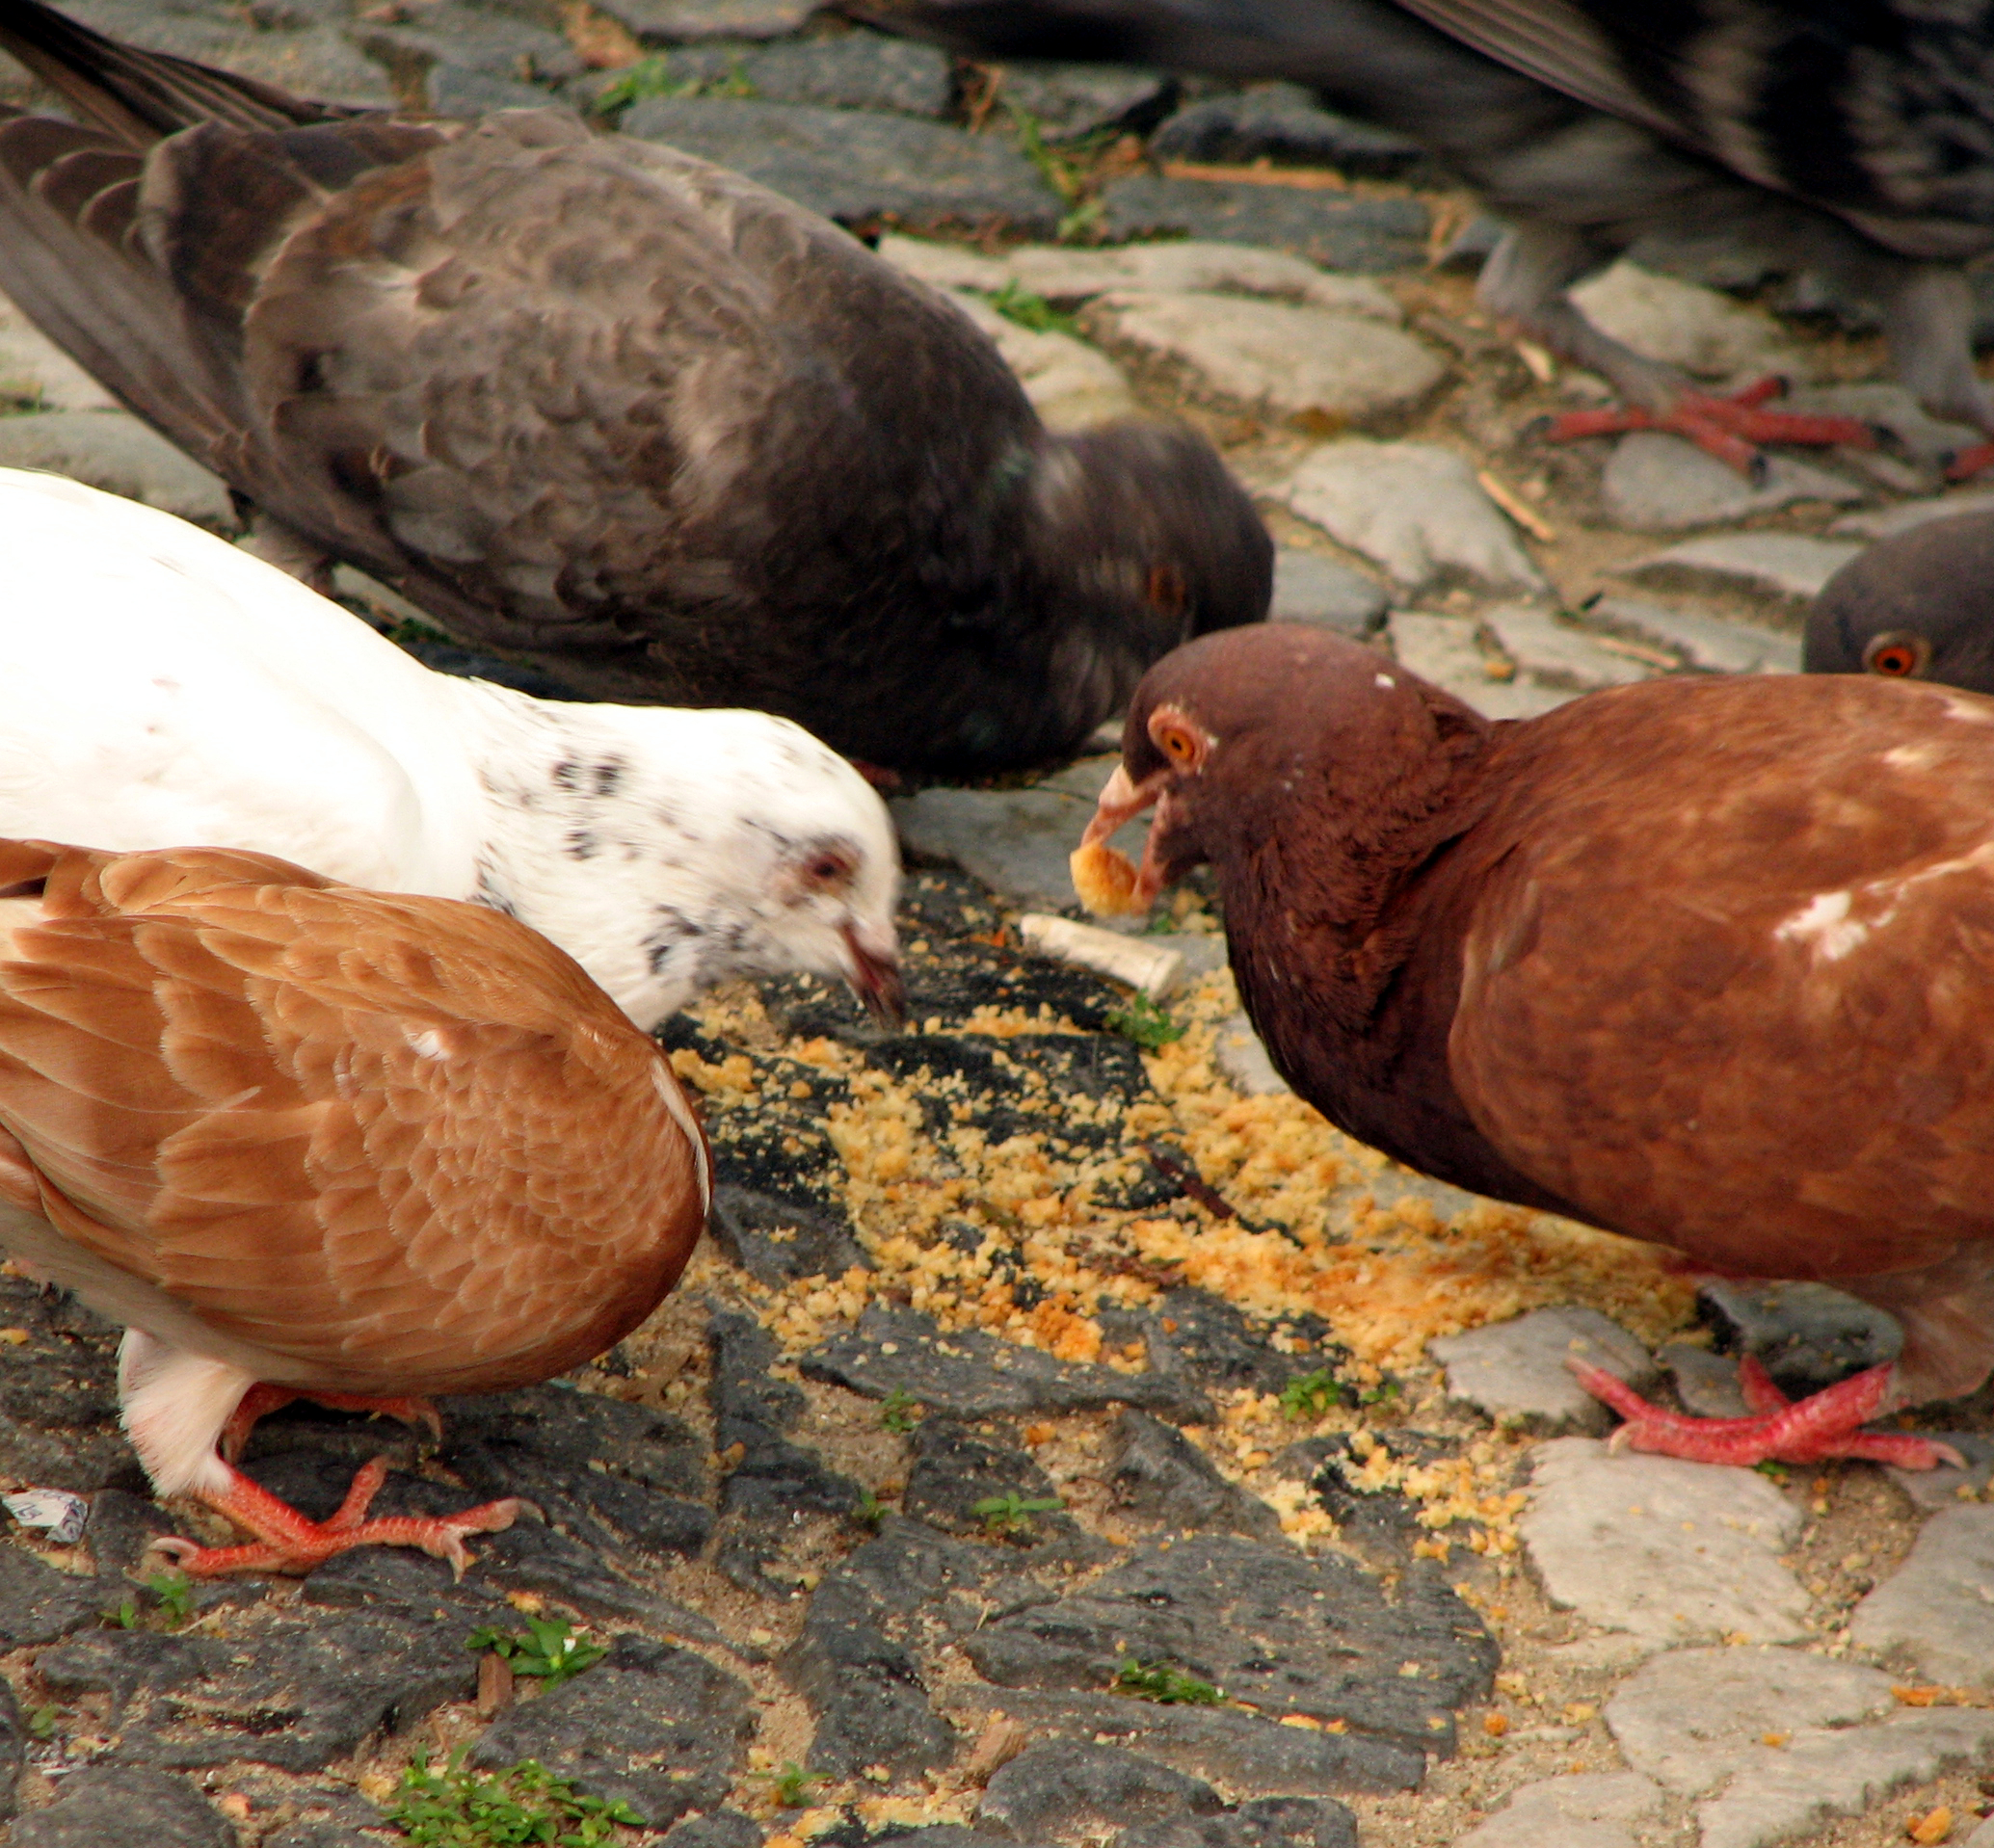
bird, wildlife, food, chicken, fowl, fauna, birds, pigeons, galliformes, vertebrate, newyearseve, pra adecasaforte, pigeons and doves